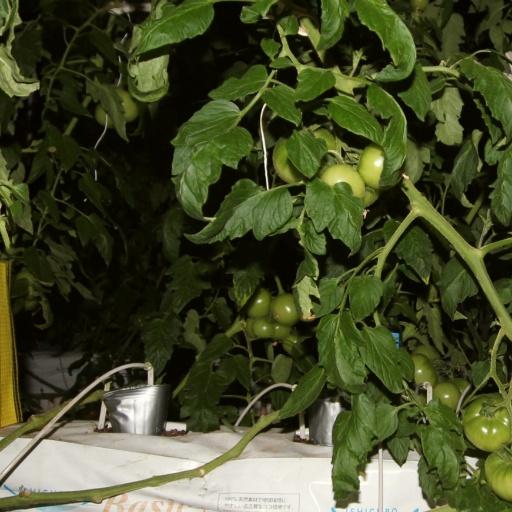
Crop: tomato